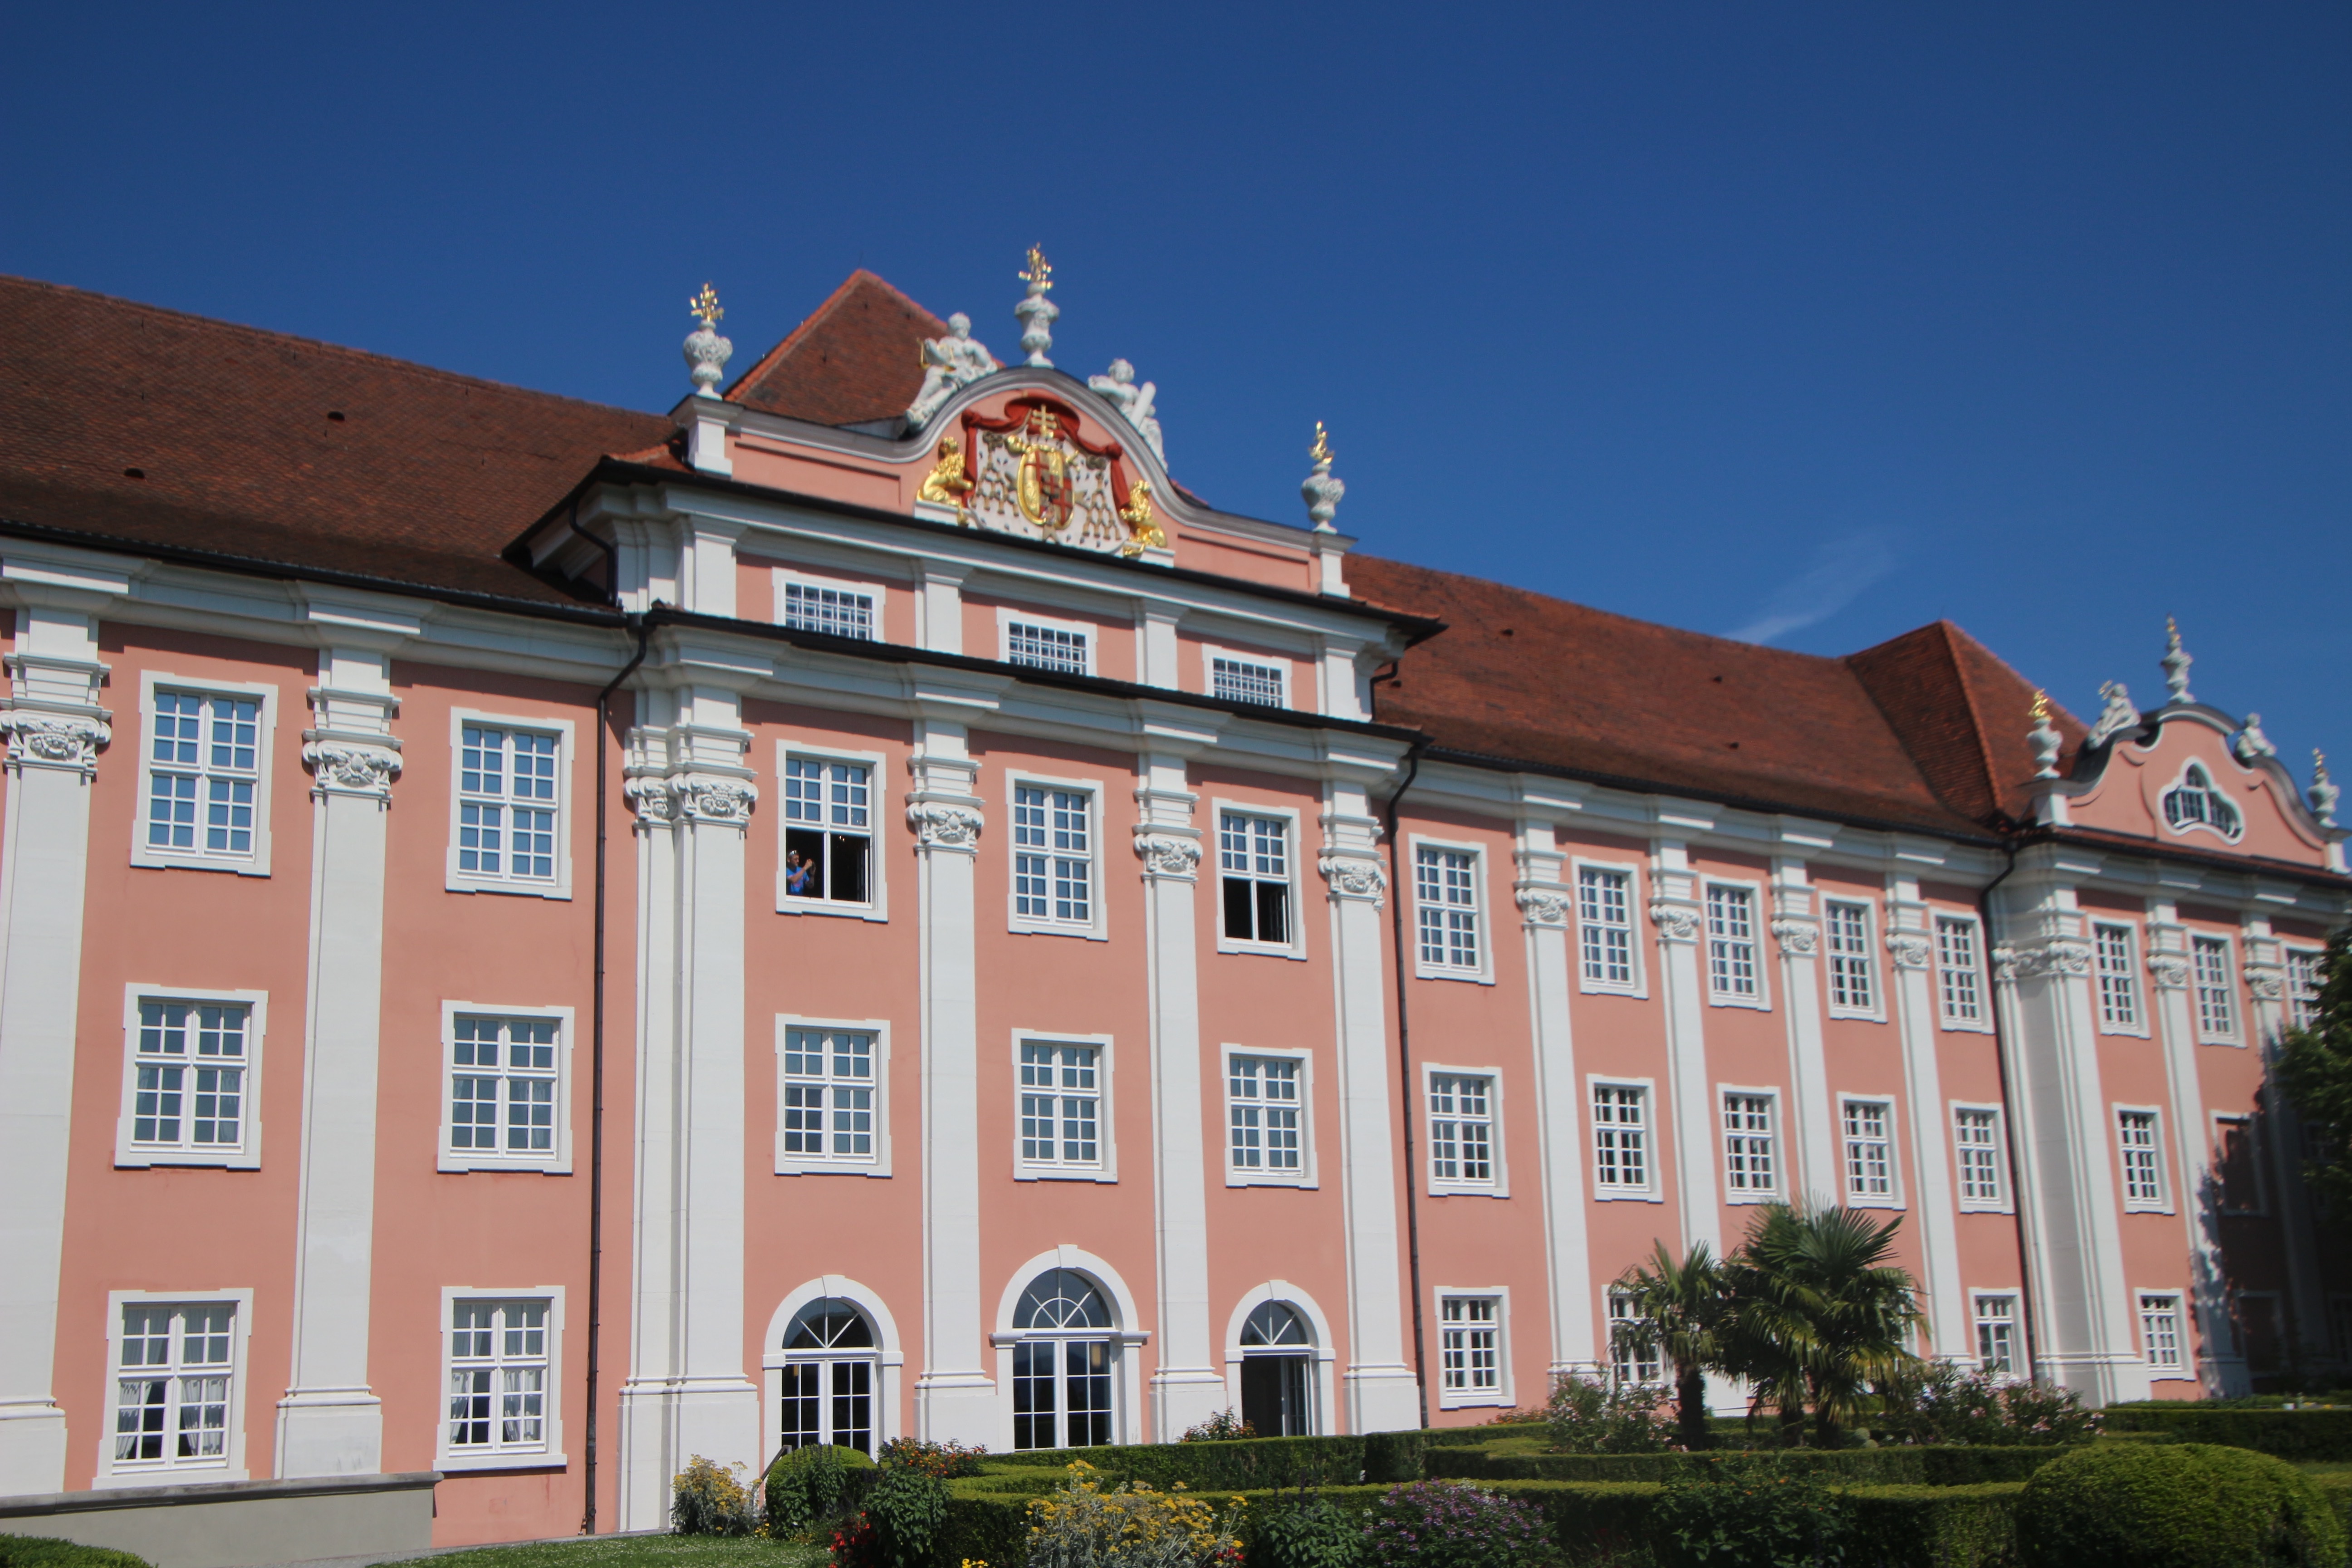
architecture, building, chateau, palace, landmark, facade, property, estate, meersburg, lake constance, new castle